Lili Boulanger

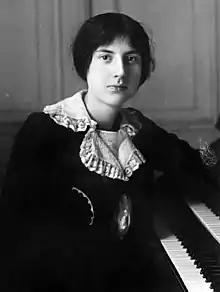
Boulanger at the residence organ of Louis Vierne, 1913

Marie-Juliette Boulanger (21 August 189315 March 1918), professionally known as Lili Boulanger, was a French composer and musician who was the first female winner of the Grand Prix de Rome composition prize. Her older sister was the noted composer and composition teacher Nadia Boulanger; their father was the composer Ernest Boulanger.